Fort York

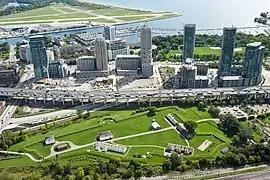
Fort York and the Toronto waterfront to the south of it. The fort is situated along the city's original shoreline, with the lands south of the fort being formed through land reclamation projects.

In 1905, a proposal to build a streetcar through Fort York prompted historical, and military organizations to form the "Old Fort Protective Association". Although the streetcar proposal never came to fruition, appeals from the association, political figures, and the Toronto media led Canadian prime minister Wilfrid Laurier to place new conditions on the fort's deed of transfer, requiring the city to restore the old fort to its original condition, or have the adjacent commons revert to federal ownership. The property was formally transferred from the Department of Militia and Defence to the municipal government in 1909.